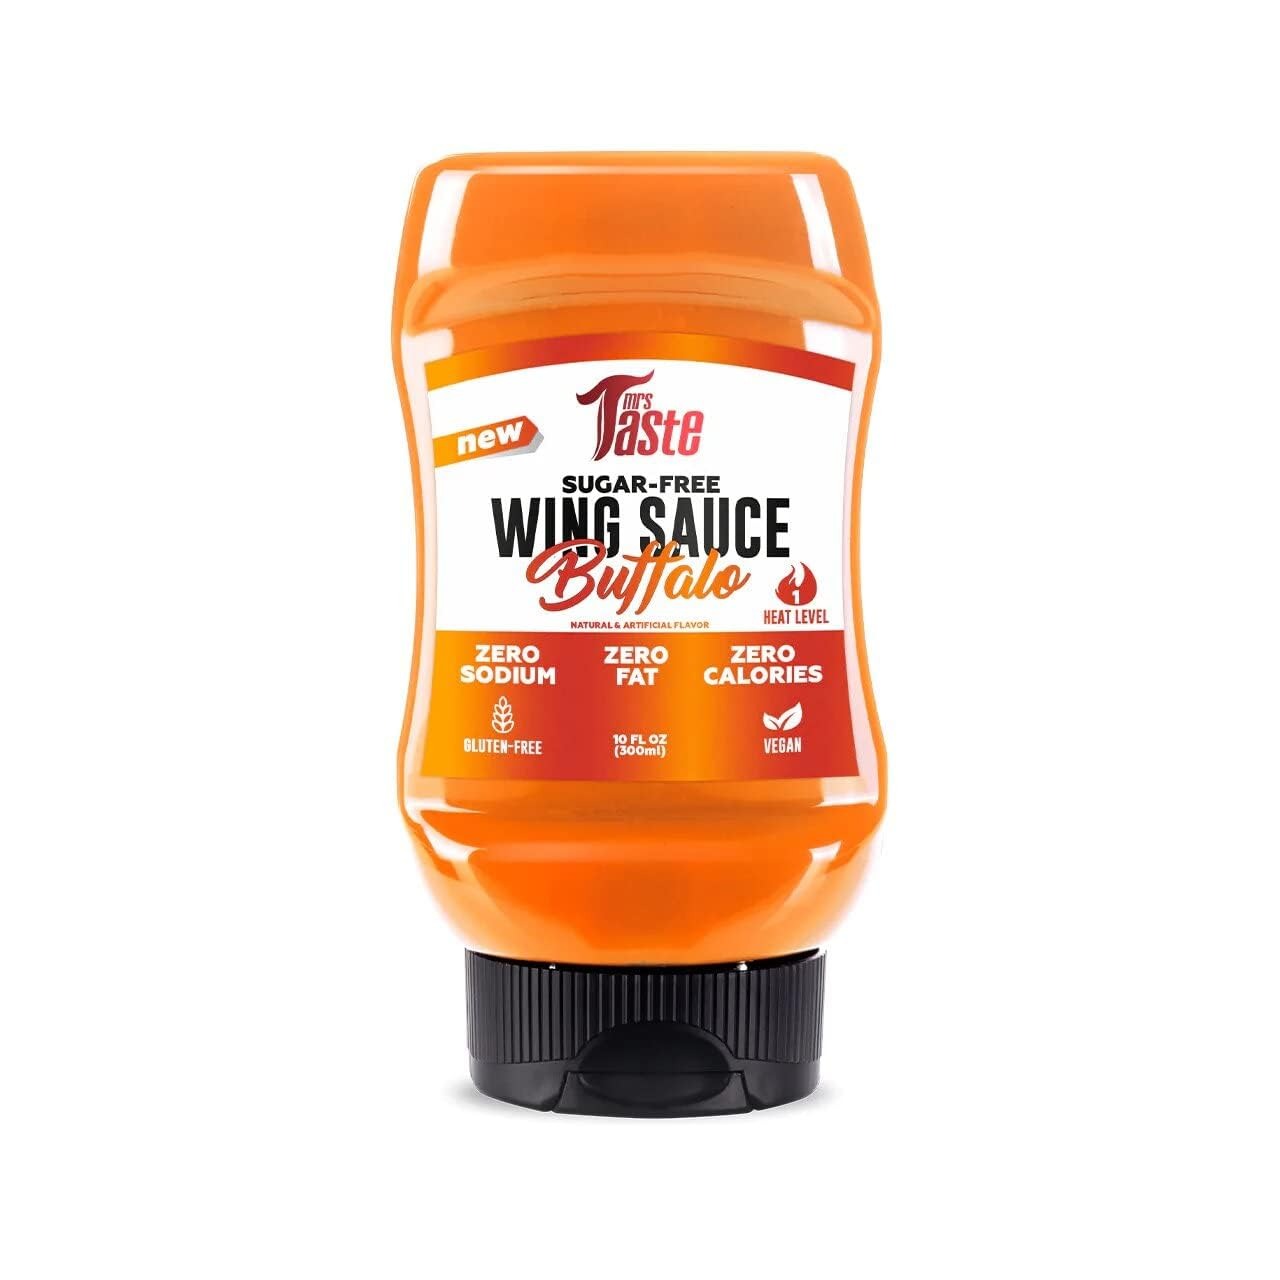
Item Name: Mrs Taste Sugar Free Sauce, Zero Calories, Zero Sodium, Zero Sugar, High Fiber, Keto Friendly, Paleo Friendly, Low Calorie Option, Condiments and Sauces (10 oz, Buffalo)
Bullet Point 1: Healthy Sauce: Mrs Taste Sauces are perfect for sandwiches, chicken, dipping, or anything that needs a dash of flavor!
Bullet Point 2: Trusted Ingredients: Mrs Taste Sauces are made without harmful ingredients like High Fructose Corn Syrup, sodium, sugars, or Artificial Colors for a great taste that is good for you!
Bullet Point 3: Diet Friendly: Mrs Taste Creamy Sauces are Gluten, Dairy, and Fat free, so they can be used regardless of your diet!
Bullet Point 4: Guilt Free: With our low-calorie creamy sauces, you can enjoy all the foods you love without worrying about painstakingly counting your calories.
Bullet Point 5: Tasty Replacement: At Mrs Taste, we believe that healthy options should taste good too! We worked to make our sauces taste amazing!
Product Description: 0 Calories, 0 Sodium, 0 Fat Gluten-Free, Sugar-Free Vegan Mrs Taste has developed a new buffalo wing sauce that captures the essence of the finger-licking wing sauce, with none of the negatives!
Value: 10.0
Unit: Fl Oz

Price: 11.99